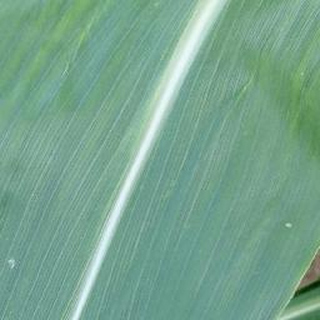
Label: healthy_corn